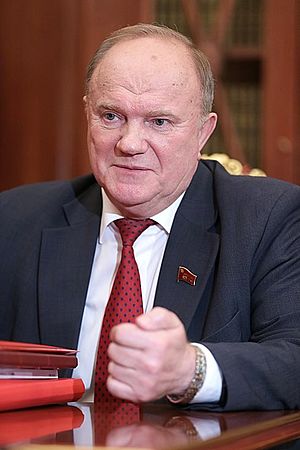
Gennadij Zjuganov
Gennadij Andrejevitj Zjuganov er en russisk politiker. Zjuganov har siden 1993 været førstesekretær i Den Russiske Føderations Kommunistiske Parti. Zjuganov var medlem af Sovjetunionens kommunistiske parti fra 1966 til dets opløsning 1991.